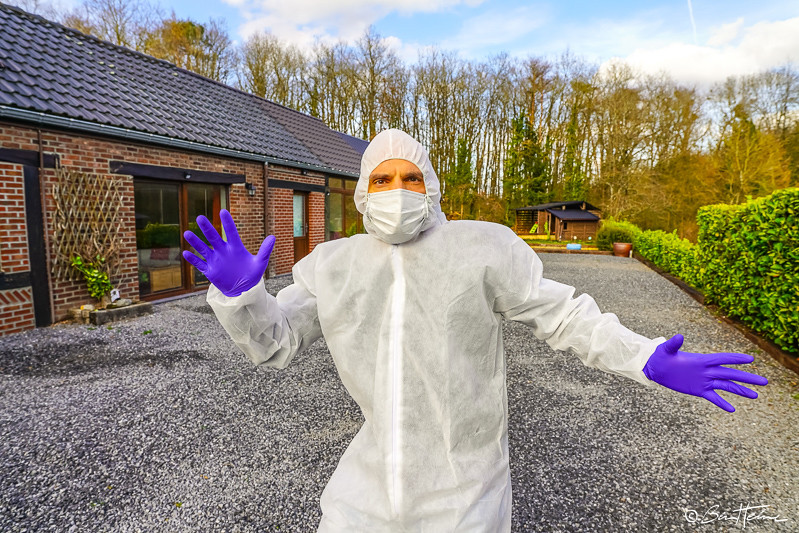
Objects detected:
Mask
Gloves
Gloves
Coverall